Jim Carrey

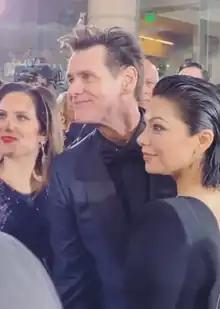
Carrey at the 2019 Golden Globes

Since 2009, Carrey's work has included a leading role in Glenn Ficarra and John Requa's "I Love You Phillip Morris", premiering in January 2009 at the Sundance Film Festival before receiving a wide release in February 2010. Carrey portrayed Steven Jay Russell, a con artist, imposter, and multiple prison escapee who falls in love with his fellow inmate, Phillip Morris (played by Ewan McGregor). The film received largely positive reviews, with Damon Wise of "The Times" giving the film four stars out of five, stating, ""I Love You Phillip Morris" is an extraordinary film that serves as a reminder of just how good Carrey can be when he's not tied into a generic Hollywood crowd-pleaser. His comic timing remains as exquisite as ever." For the first time in his career, Carrey portrayed multiple characters in Disney's 3D animated take on the classic Charles Dickens tale, "A Christmas Carol" (2009), voicing Ebenezer Scrooge and the Ghosts of Christmas Past, Present, and Future. Directed by Robert Zemeckis, the film also starred Robin Wright Penn, Bob Hoskins, Colin Firth, Gary Oldman, and Cary Elwes. The film received decent reviews and was a financial success. Carrey landed the lead role in "Mr. Popper's Penguins" (2011), playing Tom Popper Jr., a realtor who becomes the caretaker of a family of penguins. The film received a mixed reception upon release.